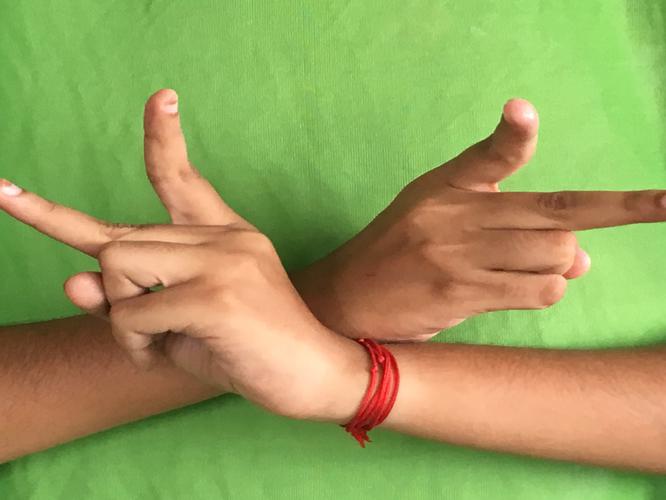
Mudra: Kartariswastika
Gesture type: double_hand